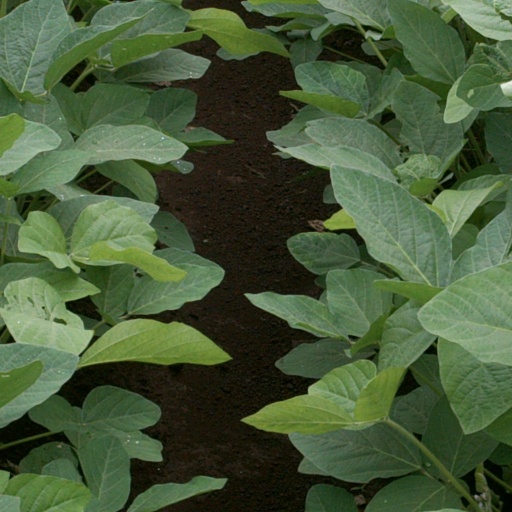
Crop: soybean